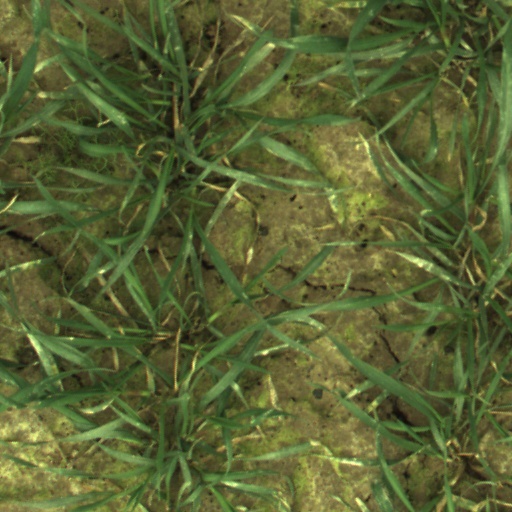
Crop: wheat